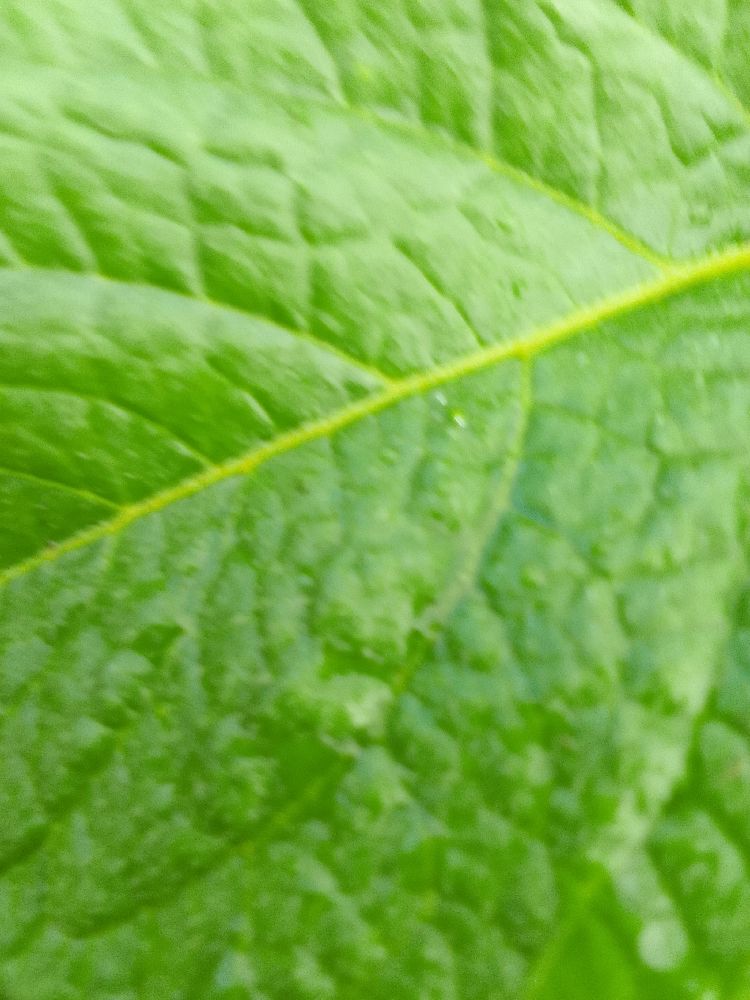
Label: Healthy